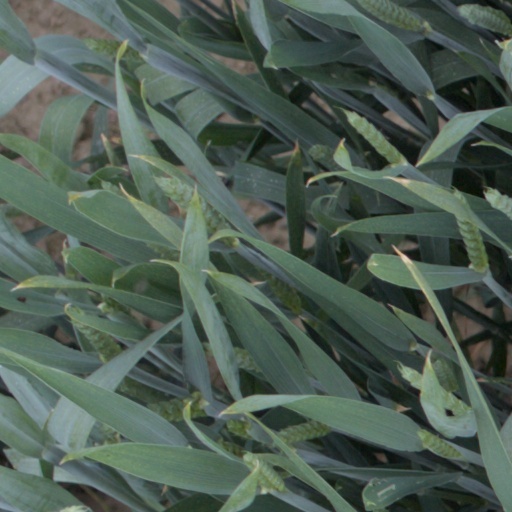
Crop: wheat